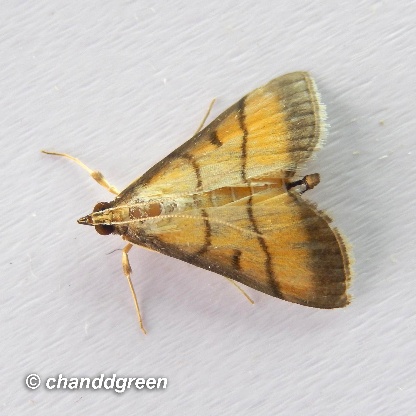
Nhãn: Sâu cuốn lá nhỏ ( Rice leaf folder)